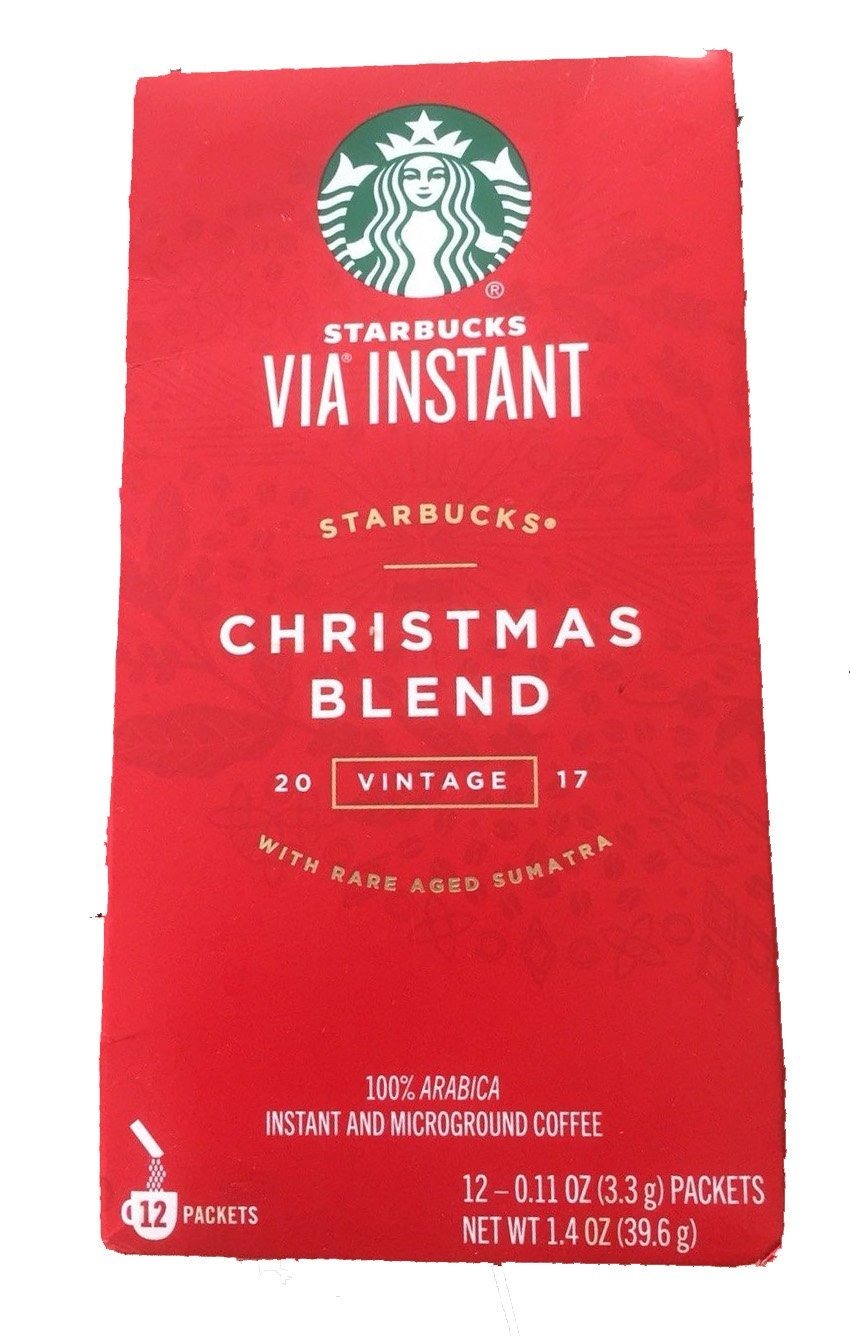
Item Name: Starbucks medium roast Via 2016 Christmas Blend Ready Brew Instant Coffee 12 Pack
Bullet Point 1: Spicy and sweet with hints of comfort and joy
Bullet Point 2: Every sip offers intriguing layers of spiciness and rich, lingering flavors that have been complementing your favorite traditions for more than 25 years.
Bullet Point 3: We use 100 percent arabica beans to create an instant and microground coffee that lets you enjoy a festive cup of Starbucks Christmas Blend anywhere the season finds you.
Bullet Point 4: It doesn't matter where you are on a camping trip, a boat or even at the office, it's always easy to make a cup of Starbucks VIA Ready Brew. Just follow these steps to instant satisfaction and a perfect cup of coffee.
Bullet Point 5: Add a sparkle of warmth to your holidays with Starbucks VIA Christmas Blend, a full bodied blend of earthy Asia Pacific, lively Latin American and spicy, aged Sumatran beans.
Product Description: A Starbucks Christmas tradition at a moment's notice—enjoy rich, bold flavors and alluring spice notes anytime.
Value: 1.4
Unit: Ounce

Price: 26.99